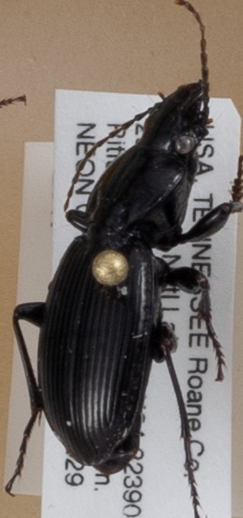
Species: Cyclotrachelus fucatus
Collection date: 2017-03-29 04:00:00
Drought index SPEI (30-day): -0.152
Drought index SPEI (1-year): -1.69
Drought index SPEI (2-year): -0.8